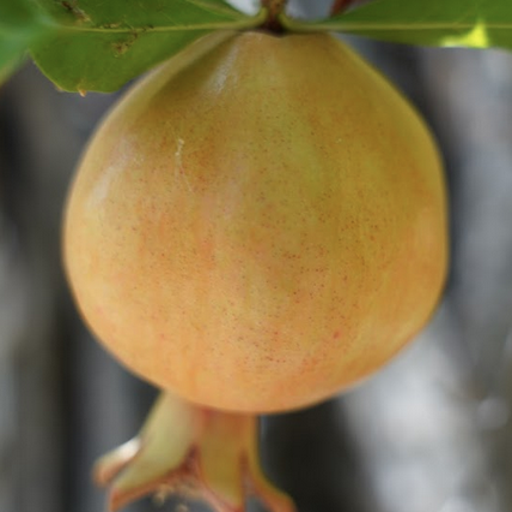
Label: Healthy